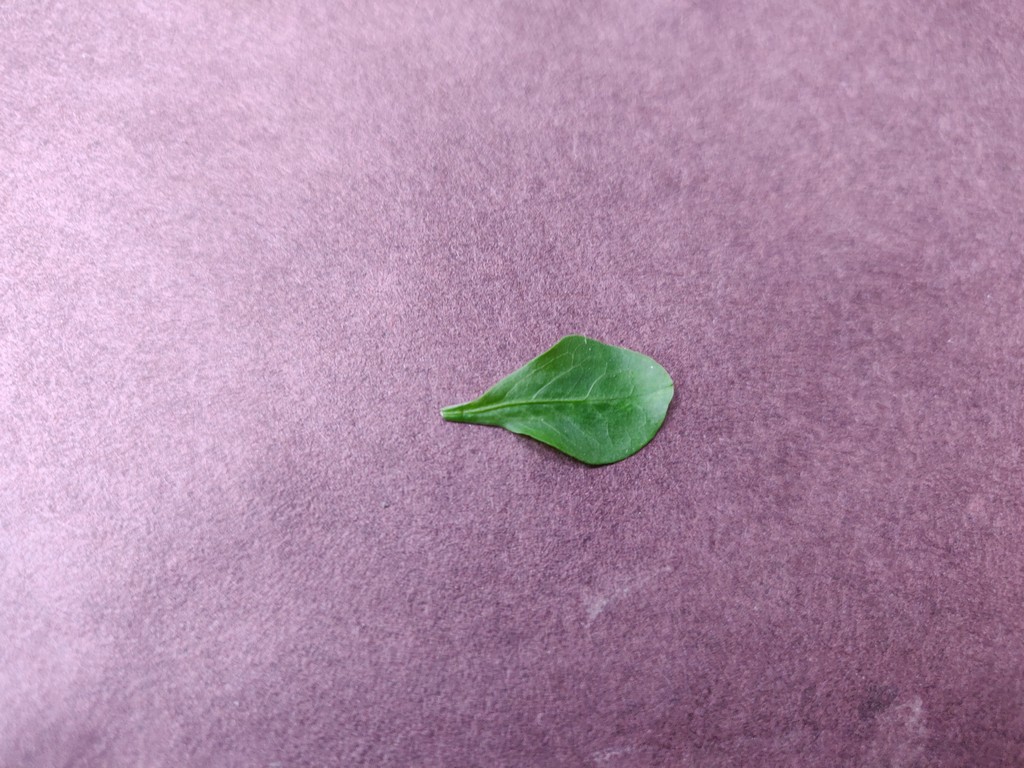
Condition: Healthy
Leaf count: single
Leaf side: front